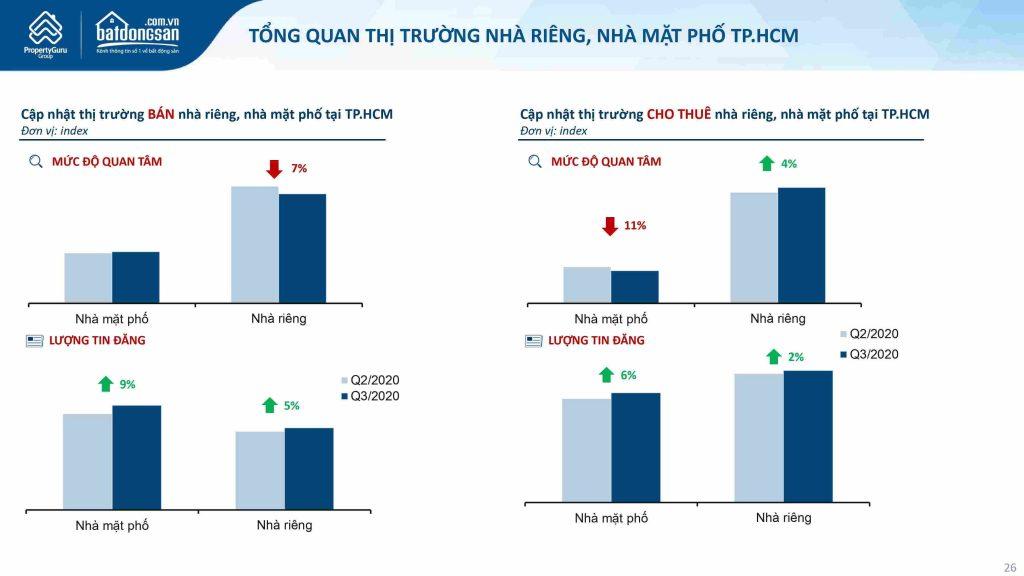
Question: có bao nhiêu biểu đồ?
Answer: có bốn biểu đồ